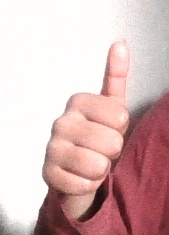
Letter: aleff